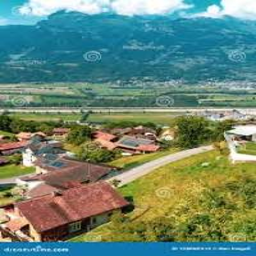
Triesenberg